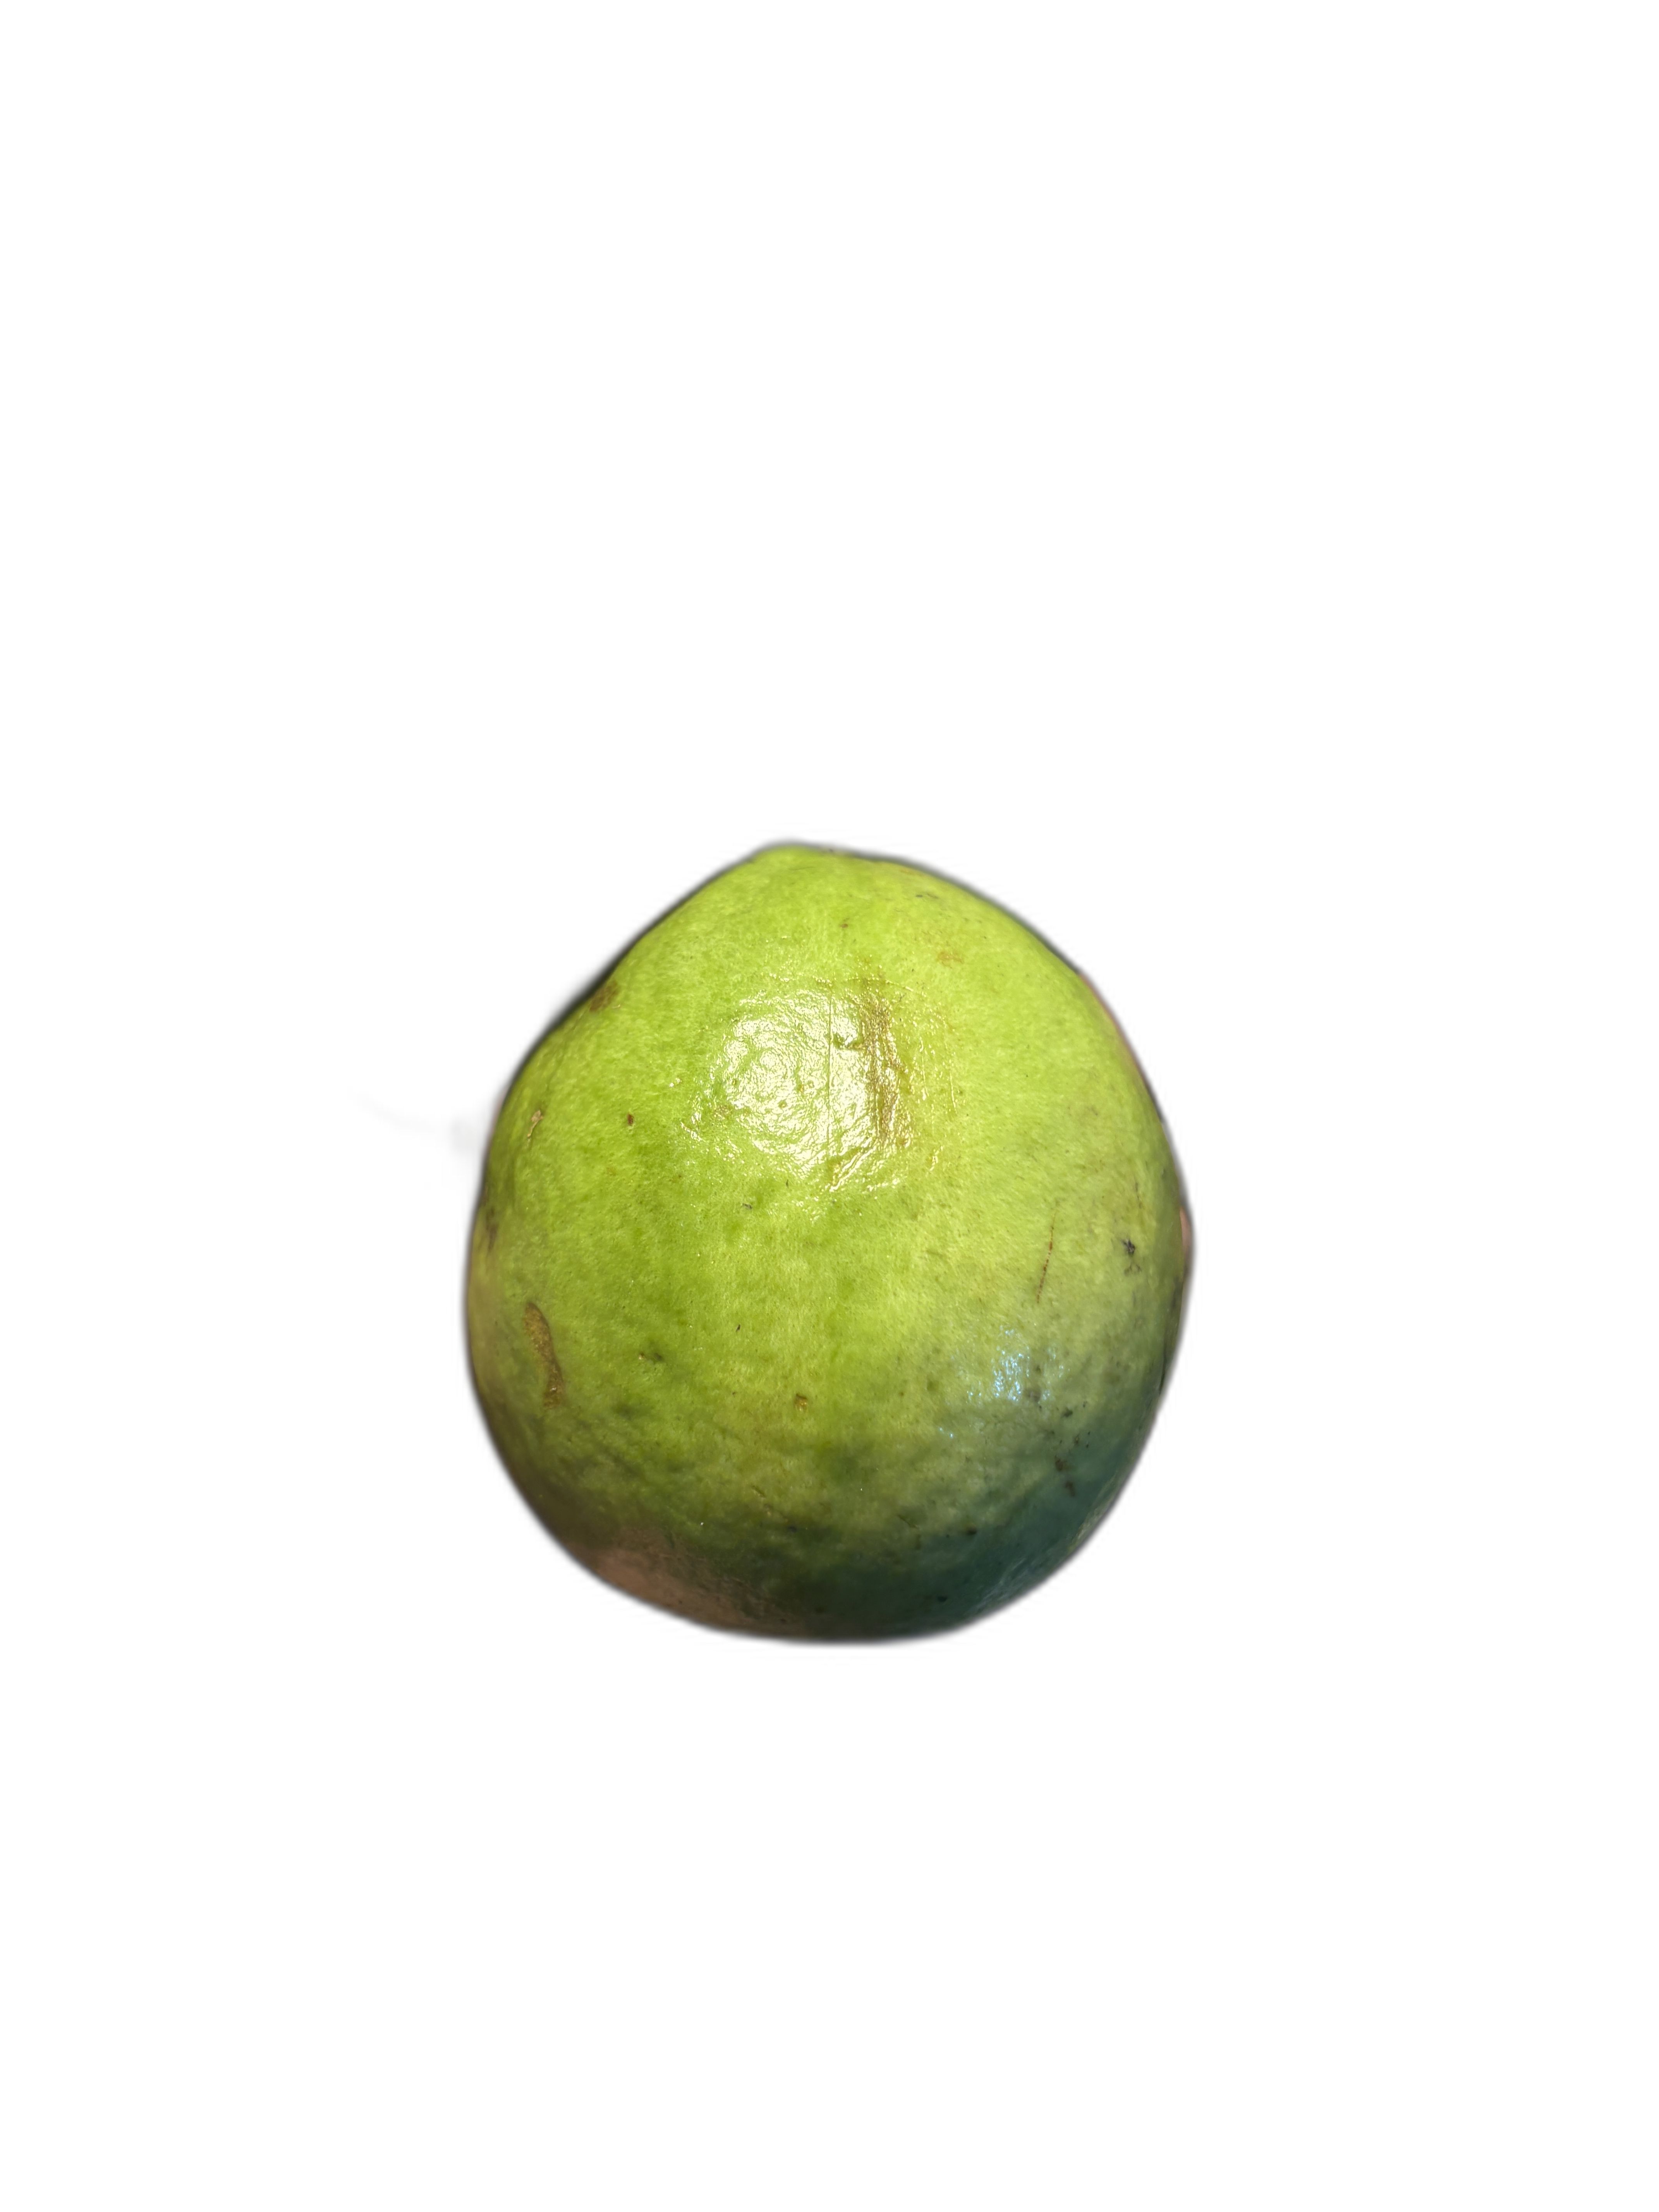
Plant part: fruit
Disease: Healthy